Wauwatosa Woman's Club Clubhouse

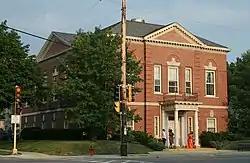
Wauwatosa Woman's Club Clubhouse

The Wauwatosa Woman's Club Clubhouse is located in Wauwatosa, Wisconsin. It was added to the National Register of Historic Places in 1998.